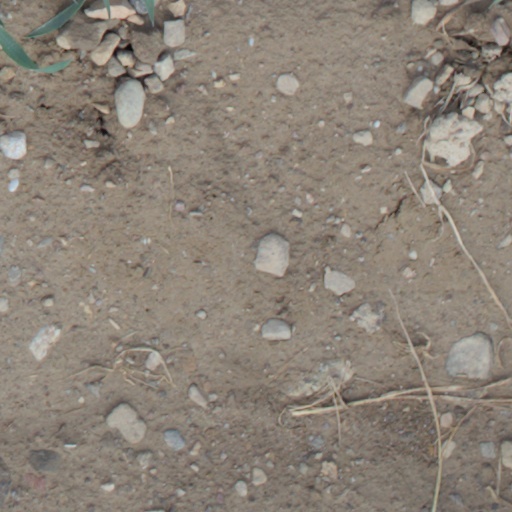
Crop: wheat